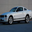
Label: automobile